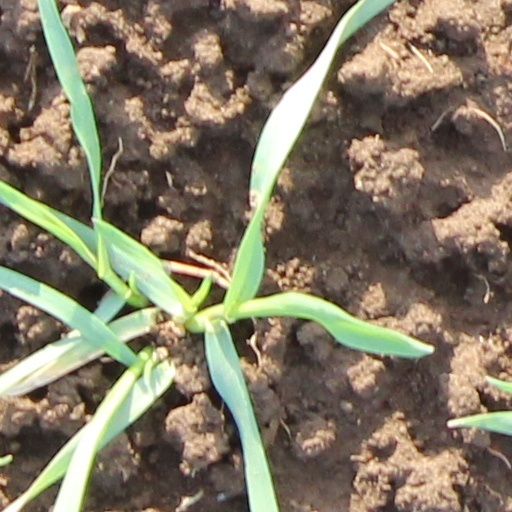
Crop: wheat